Poke-O-Moonshine Mountain

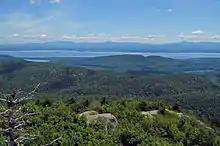
A wide landscape with a withered tree at the lower left, seen from a high point. Wooded mountains gradually decline to a wide body of water, across which another mountain range can be seen in the distance

The summit of Poke-O-Moonshine is a small open area of rock. The firetower is located at its north, leaving a wide ledge. From it there is expansive view of the valley to the south of the mountain, with the Northway running through it. Further in that direction the Adirondack High Peaks stand out, with Giant and, further to the southwest, Whiteface mountain, distinguished by its prominent ski trails. Southeast the narrower south end of Lake Champlain is visible.